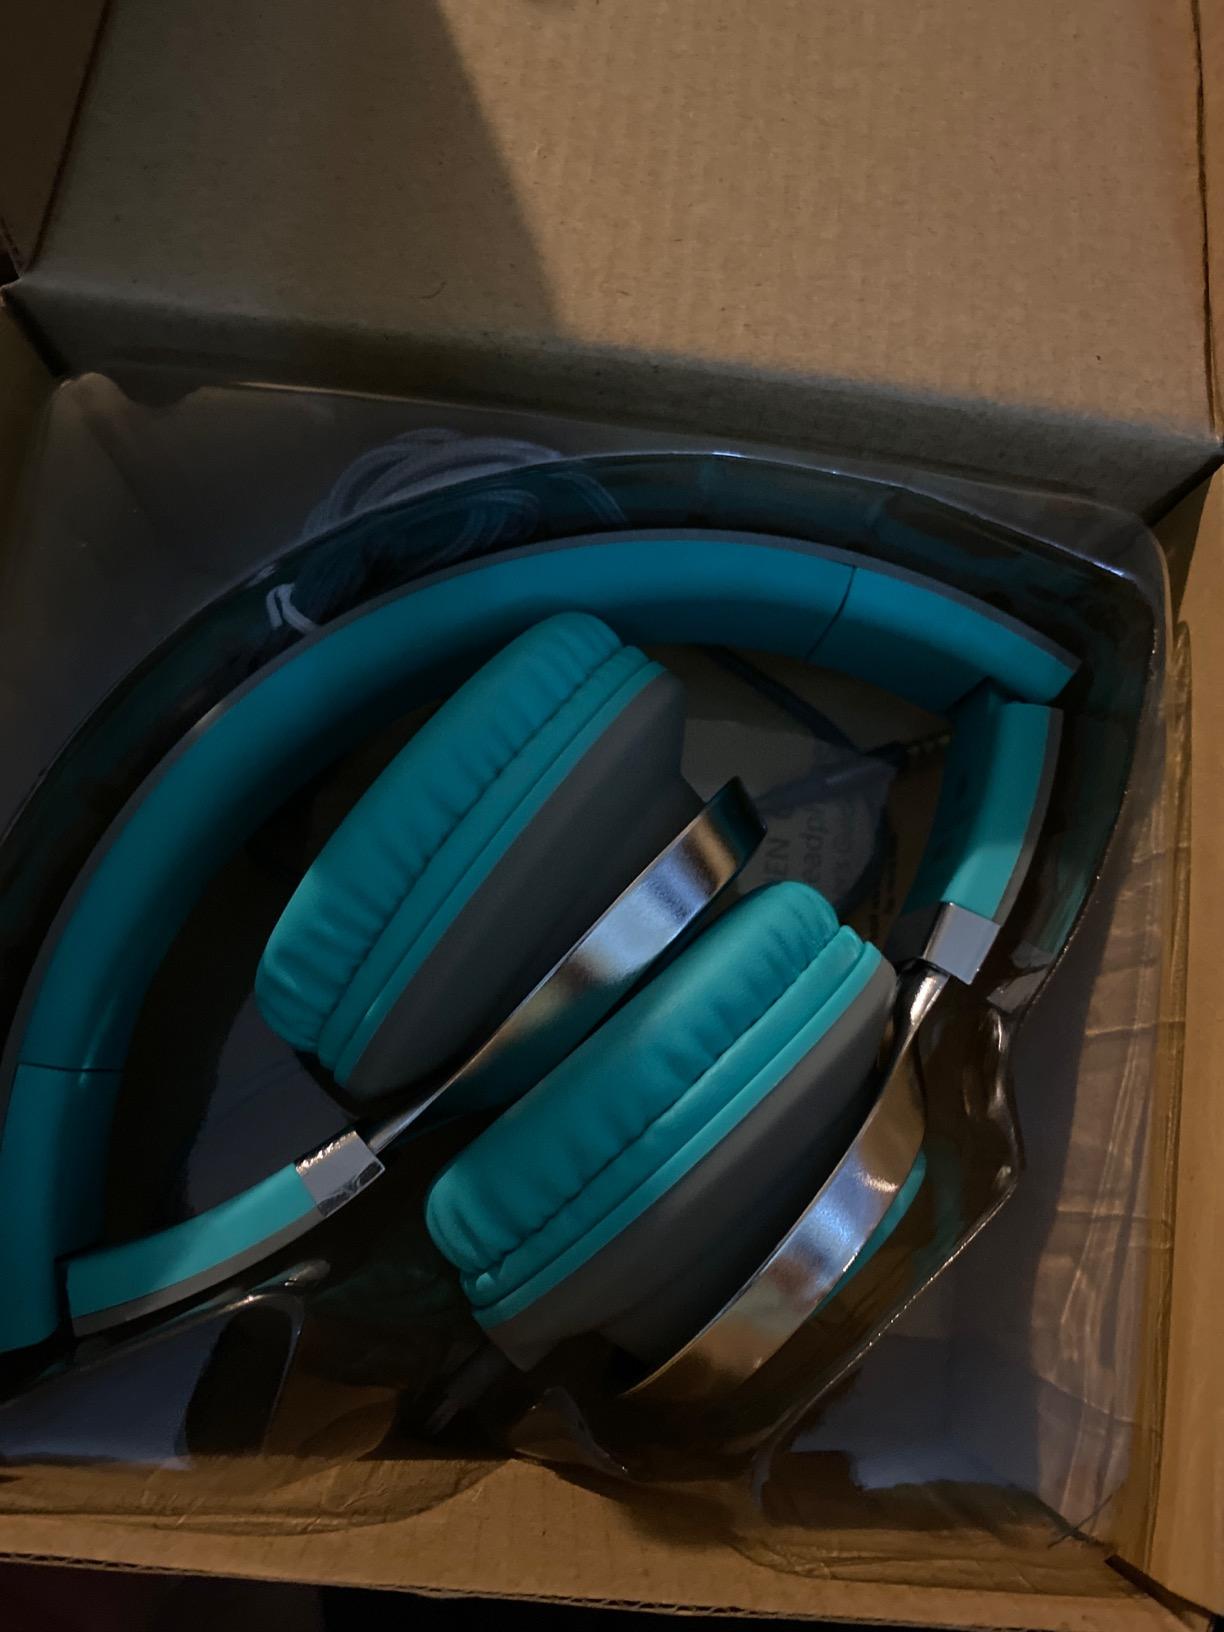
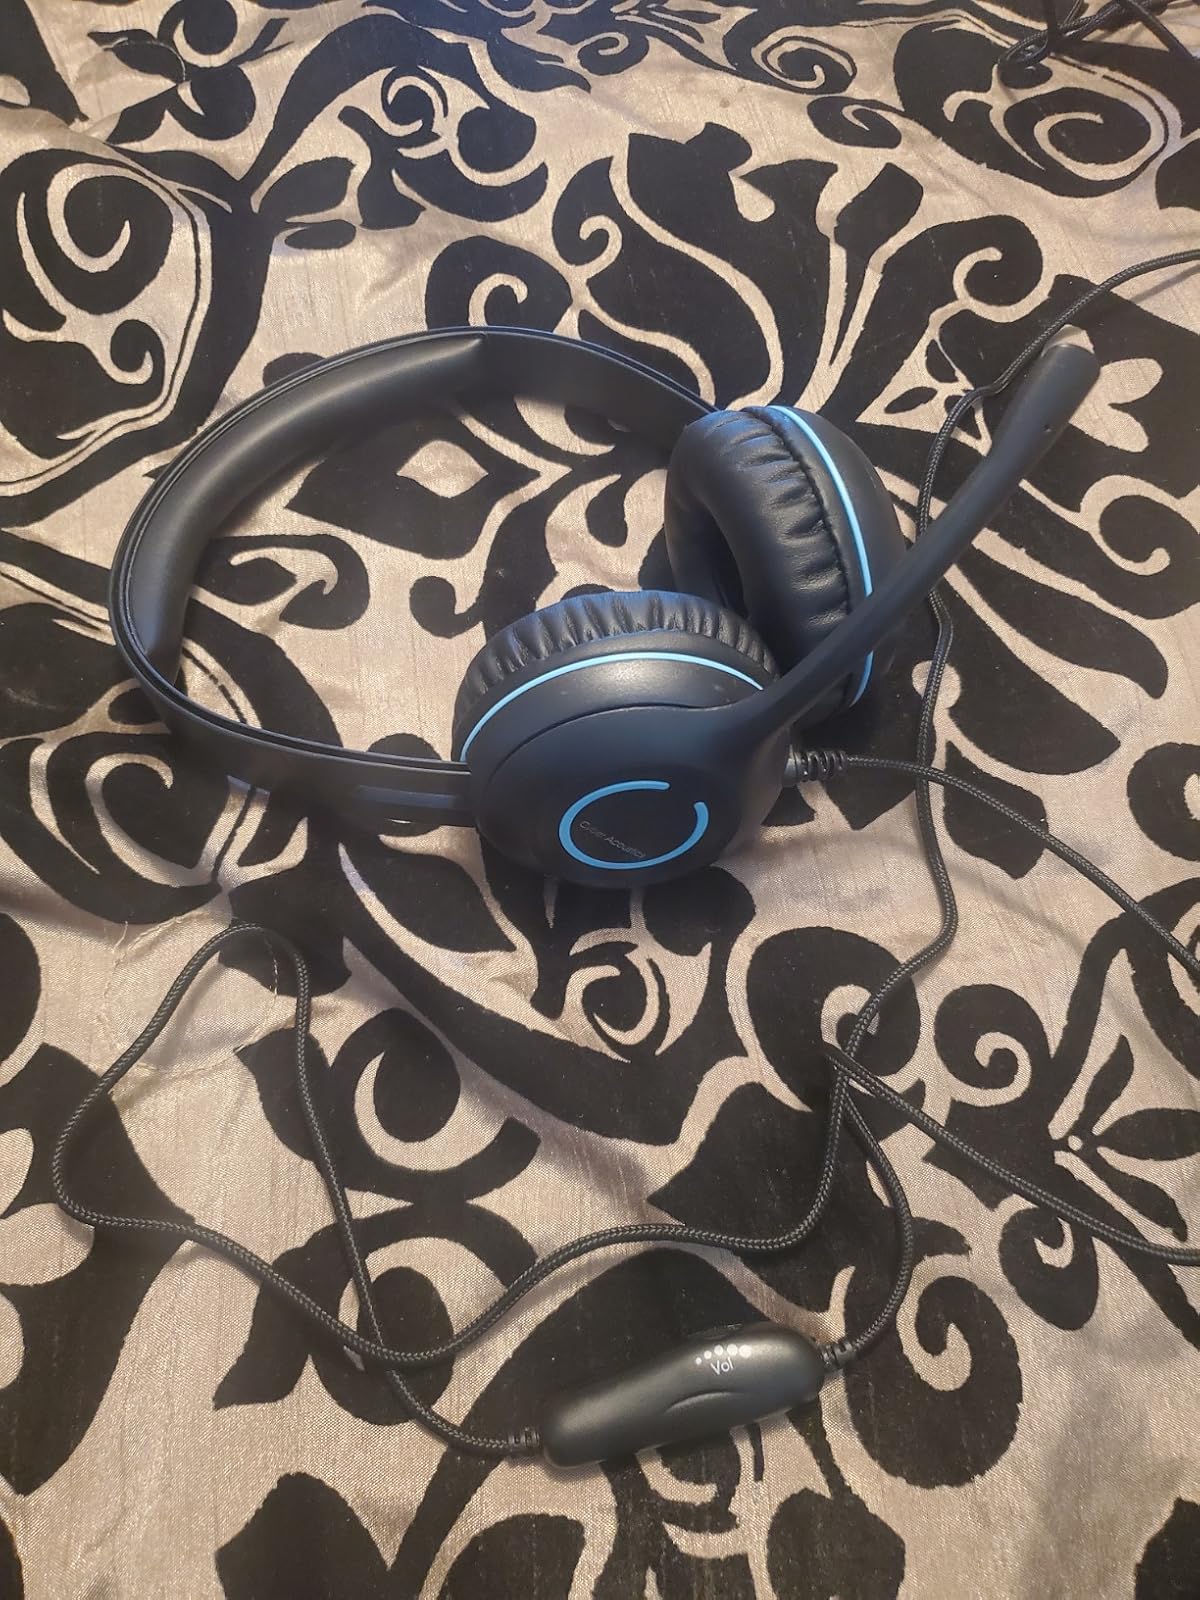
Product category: headphones
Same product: no